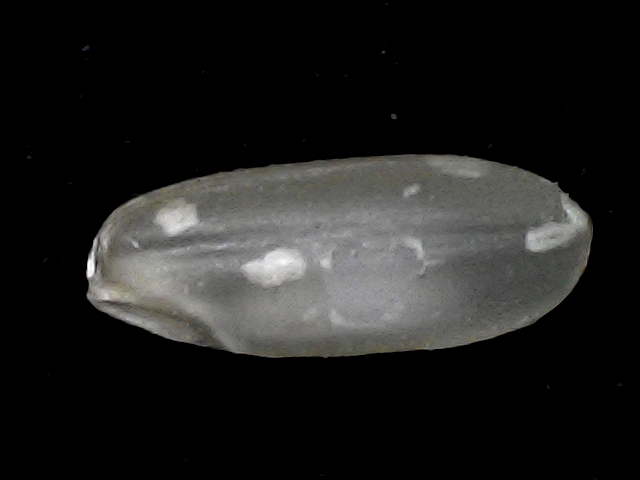
Rice variety: BR22